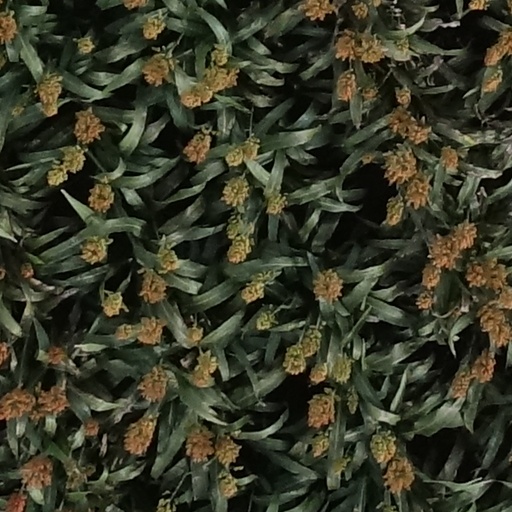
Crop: sorghum